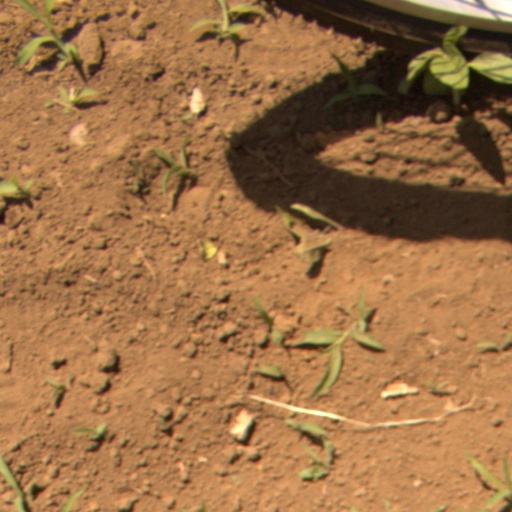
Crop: Jerusalem artichoke